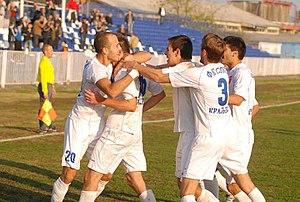
Nemanja Miletić, né le 16 janvier 1991 à Kosovska Mitrovica en RFS Yougoslavie, est un footballeur serbe. Il évolue au FK Partizan Belgrade au poste de défenseur central ou d'arrière droit.